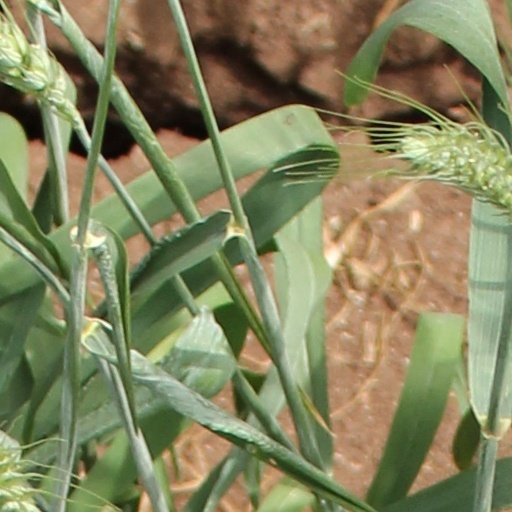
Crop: wheat